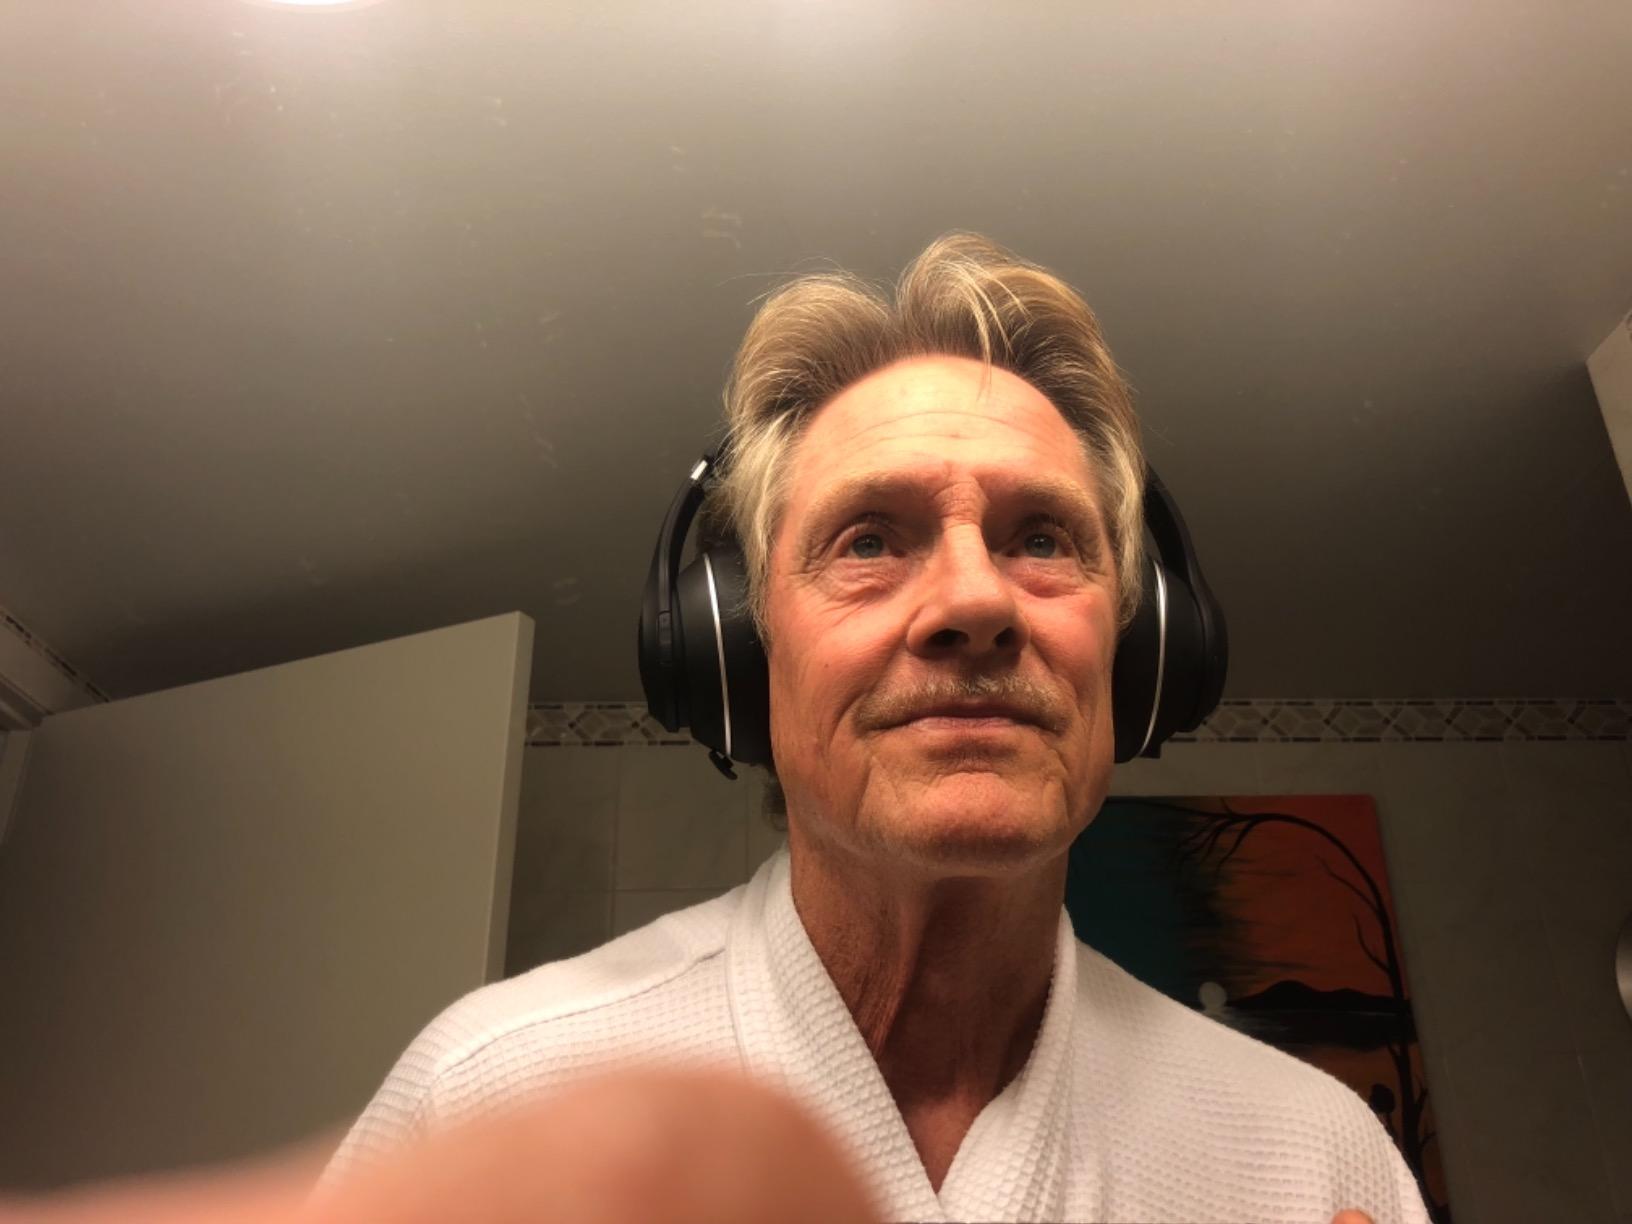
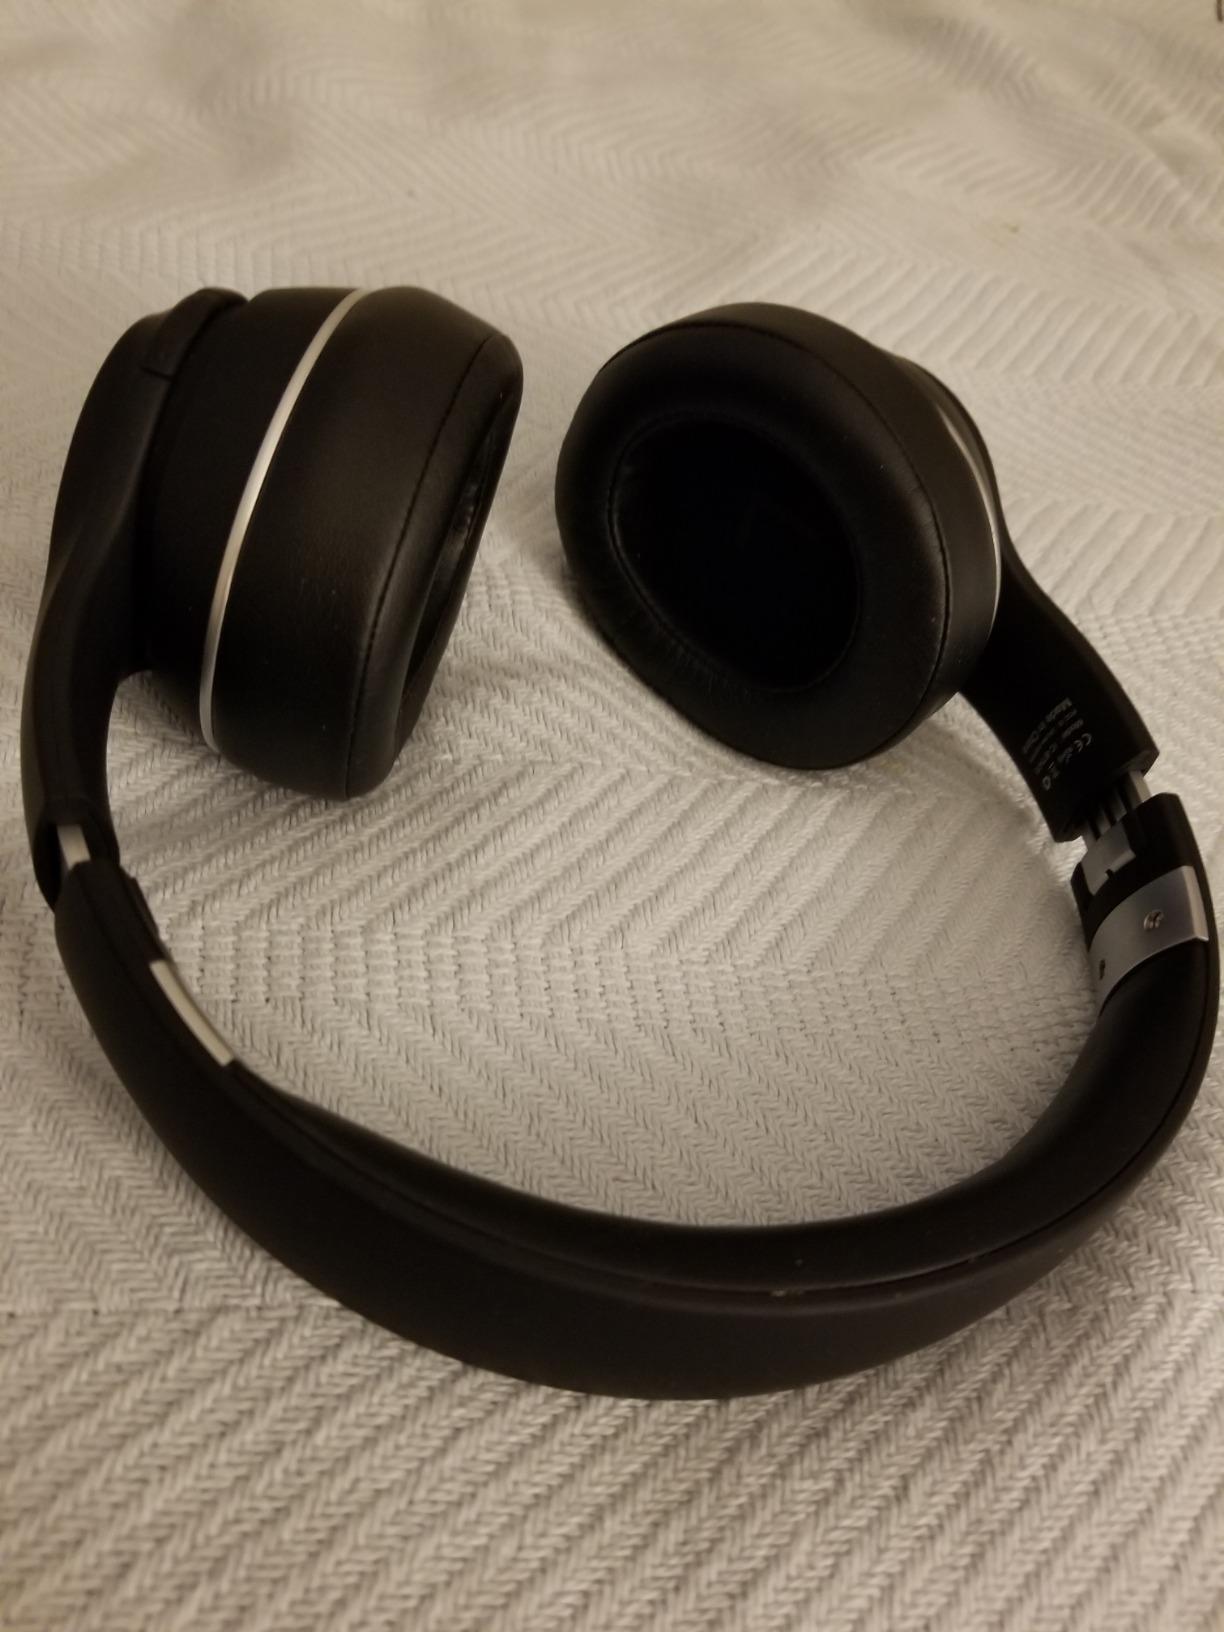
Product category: headphones
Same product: yes